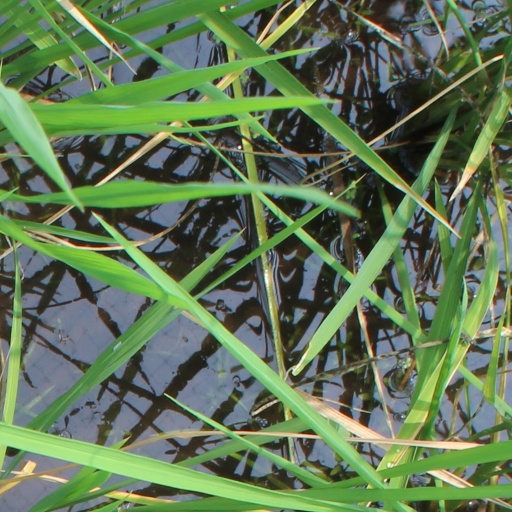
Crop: rice